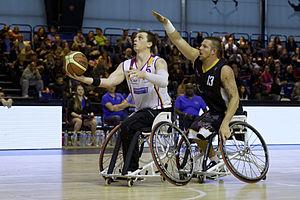
Le championnat d’Europe de basket-ball masculin 2015, ou IWBF European Wheelchair Basketball Championship for Men division A 2015, est le championnat d'Europe masculin d'handibasket de première division, organisé par l'IWBF Europe.
Le CS Meaux est l'équipe de handibasket de Meaux. L'équipe est une des meilleures équipes françaises depuis près de vingt ans, et elle fait partie de l'élite européenne depuis plus de dix ans.